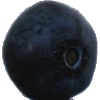
Label: Blueberry 1